Tasman Limited

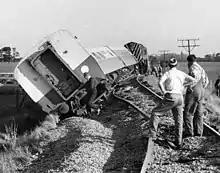
Derailment of southbound Tasman Limited between Evandale and Clarendon on the Main Line, 24 October 1977

On 1 July 1975 ownership of the TGR was handed over to the new Federal body ‘Australian National Railways Commission’ (ANR) which was tasked to operate economical rail services and withdraw those that were not viable. Full operational control of the TGR would not take place until 1978 and day-to-day operation of the system remained with the Transport Commission. In November 1976 the Joy Report into Tasmania’s Railways recommended the immediate withdrawal of the "Tasman Limited" due to sustained losses on the service, however a decision on its future was deferred.